Original Penguin

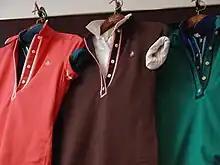
Women's Penguin shirts

The brand was introduced in 1955 by Munsingwear, a Minneapolis-based underwear and military garment manufacturer, when it launched the Original Penguin golf shirt in the United States. Munsingwear was for many years famous for its union suits, an undergarment consisting of an undershirt and underdrawers combined in a single garment. The company was also said to be the originator of the classic golf shirt. In 1996, the brand was bought by Perry Ellis International.